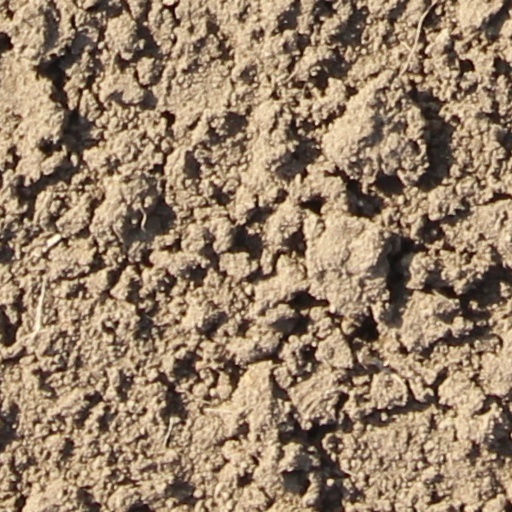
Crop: wheat